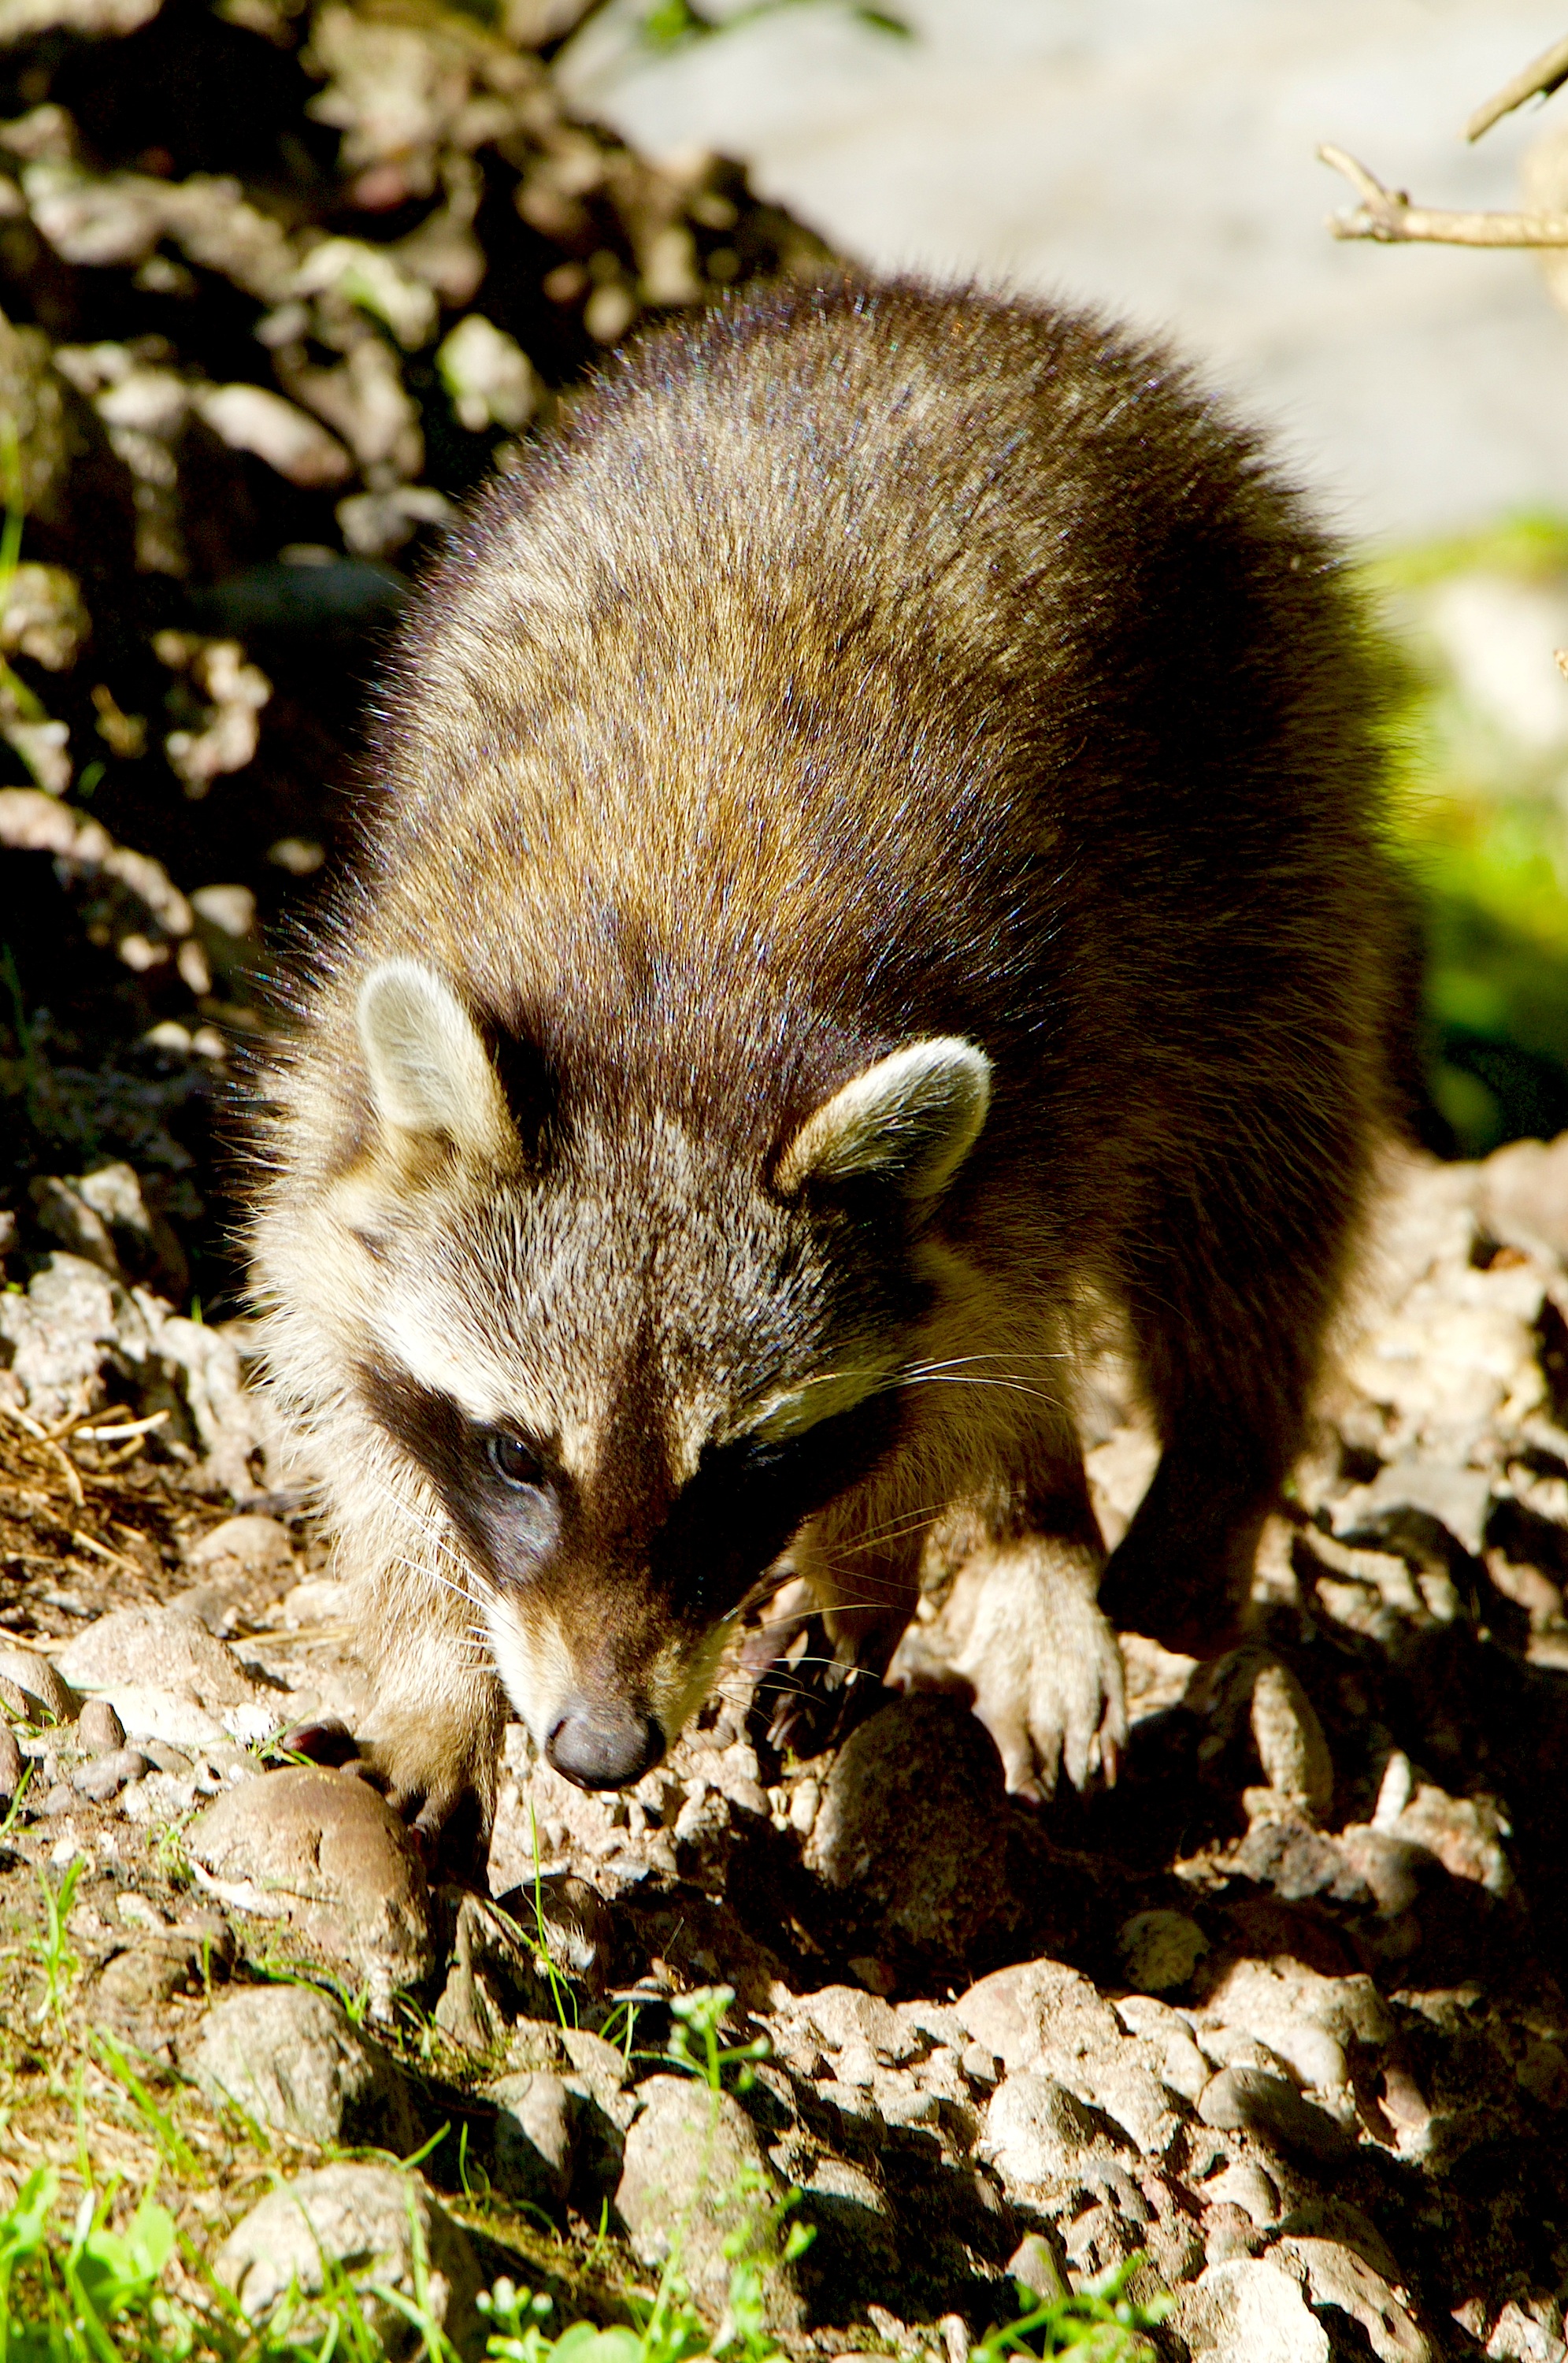
nature, bear, wildlife, mammal, fauna, raccoon, animals, vertebrate, procyonidae